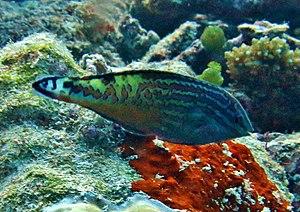
Un labre vermiculé (Macropharyngodon bipartitus) aux Maldives (atoll de Baa).
L'atoll de Baa est un archipel circulaire des Maldives situé dans la division administrative du même nom, et comprenant géographiquement la moitié sud de l'atoll Maalhosmadulu.
Macropharyngodon est un genre de poisson appartenant à l'ordre des Perciformes, et à la famille des Labridae.